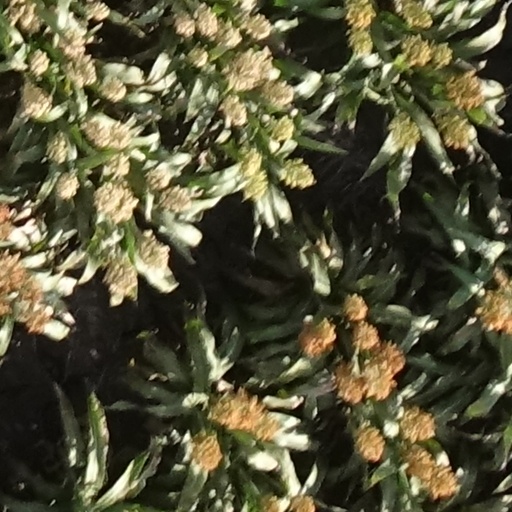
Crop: sorghum